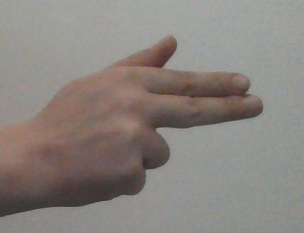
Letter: ghain